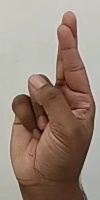
ASL sign: R